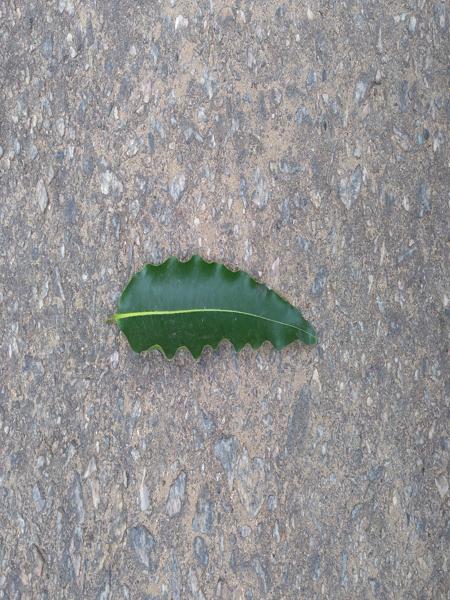
Plant: ashoka